Tania Major

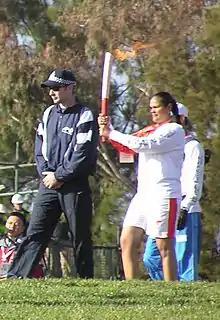
Tania Major, the first torch bearer at the 2008 Olympic torch relay in Canberra

Tania Major (born 13 June 1981) is an Australian Aboriginal activist who first came to prominence in 2004 as the youngest person elected to the Aboriginal and Torres Strait Islander Commission (ATSIC).